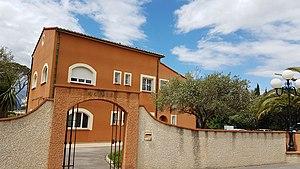
Mairie de Ponteilla
Ponteilla est une commune française, située dans le département des Pyrénées-Orientales en région Occitanie. Ses habitants sont appelés les Ponteillanais.